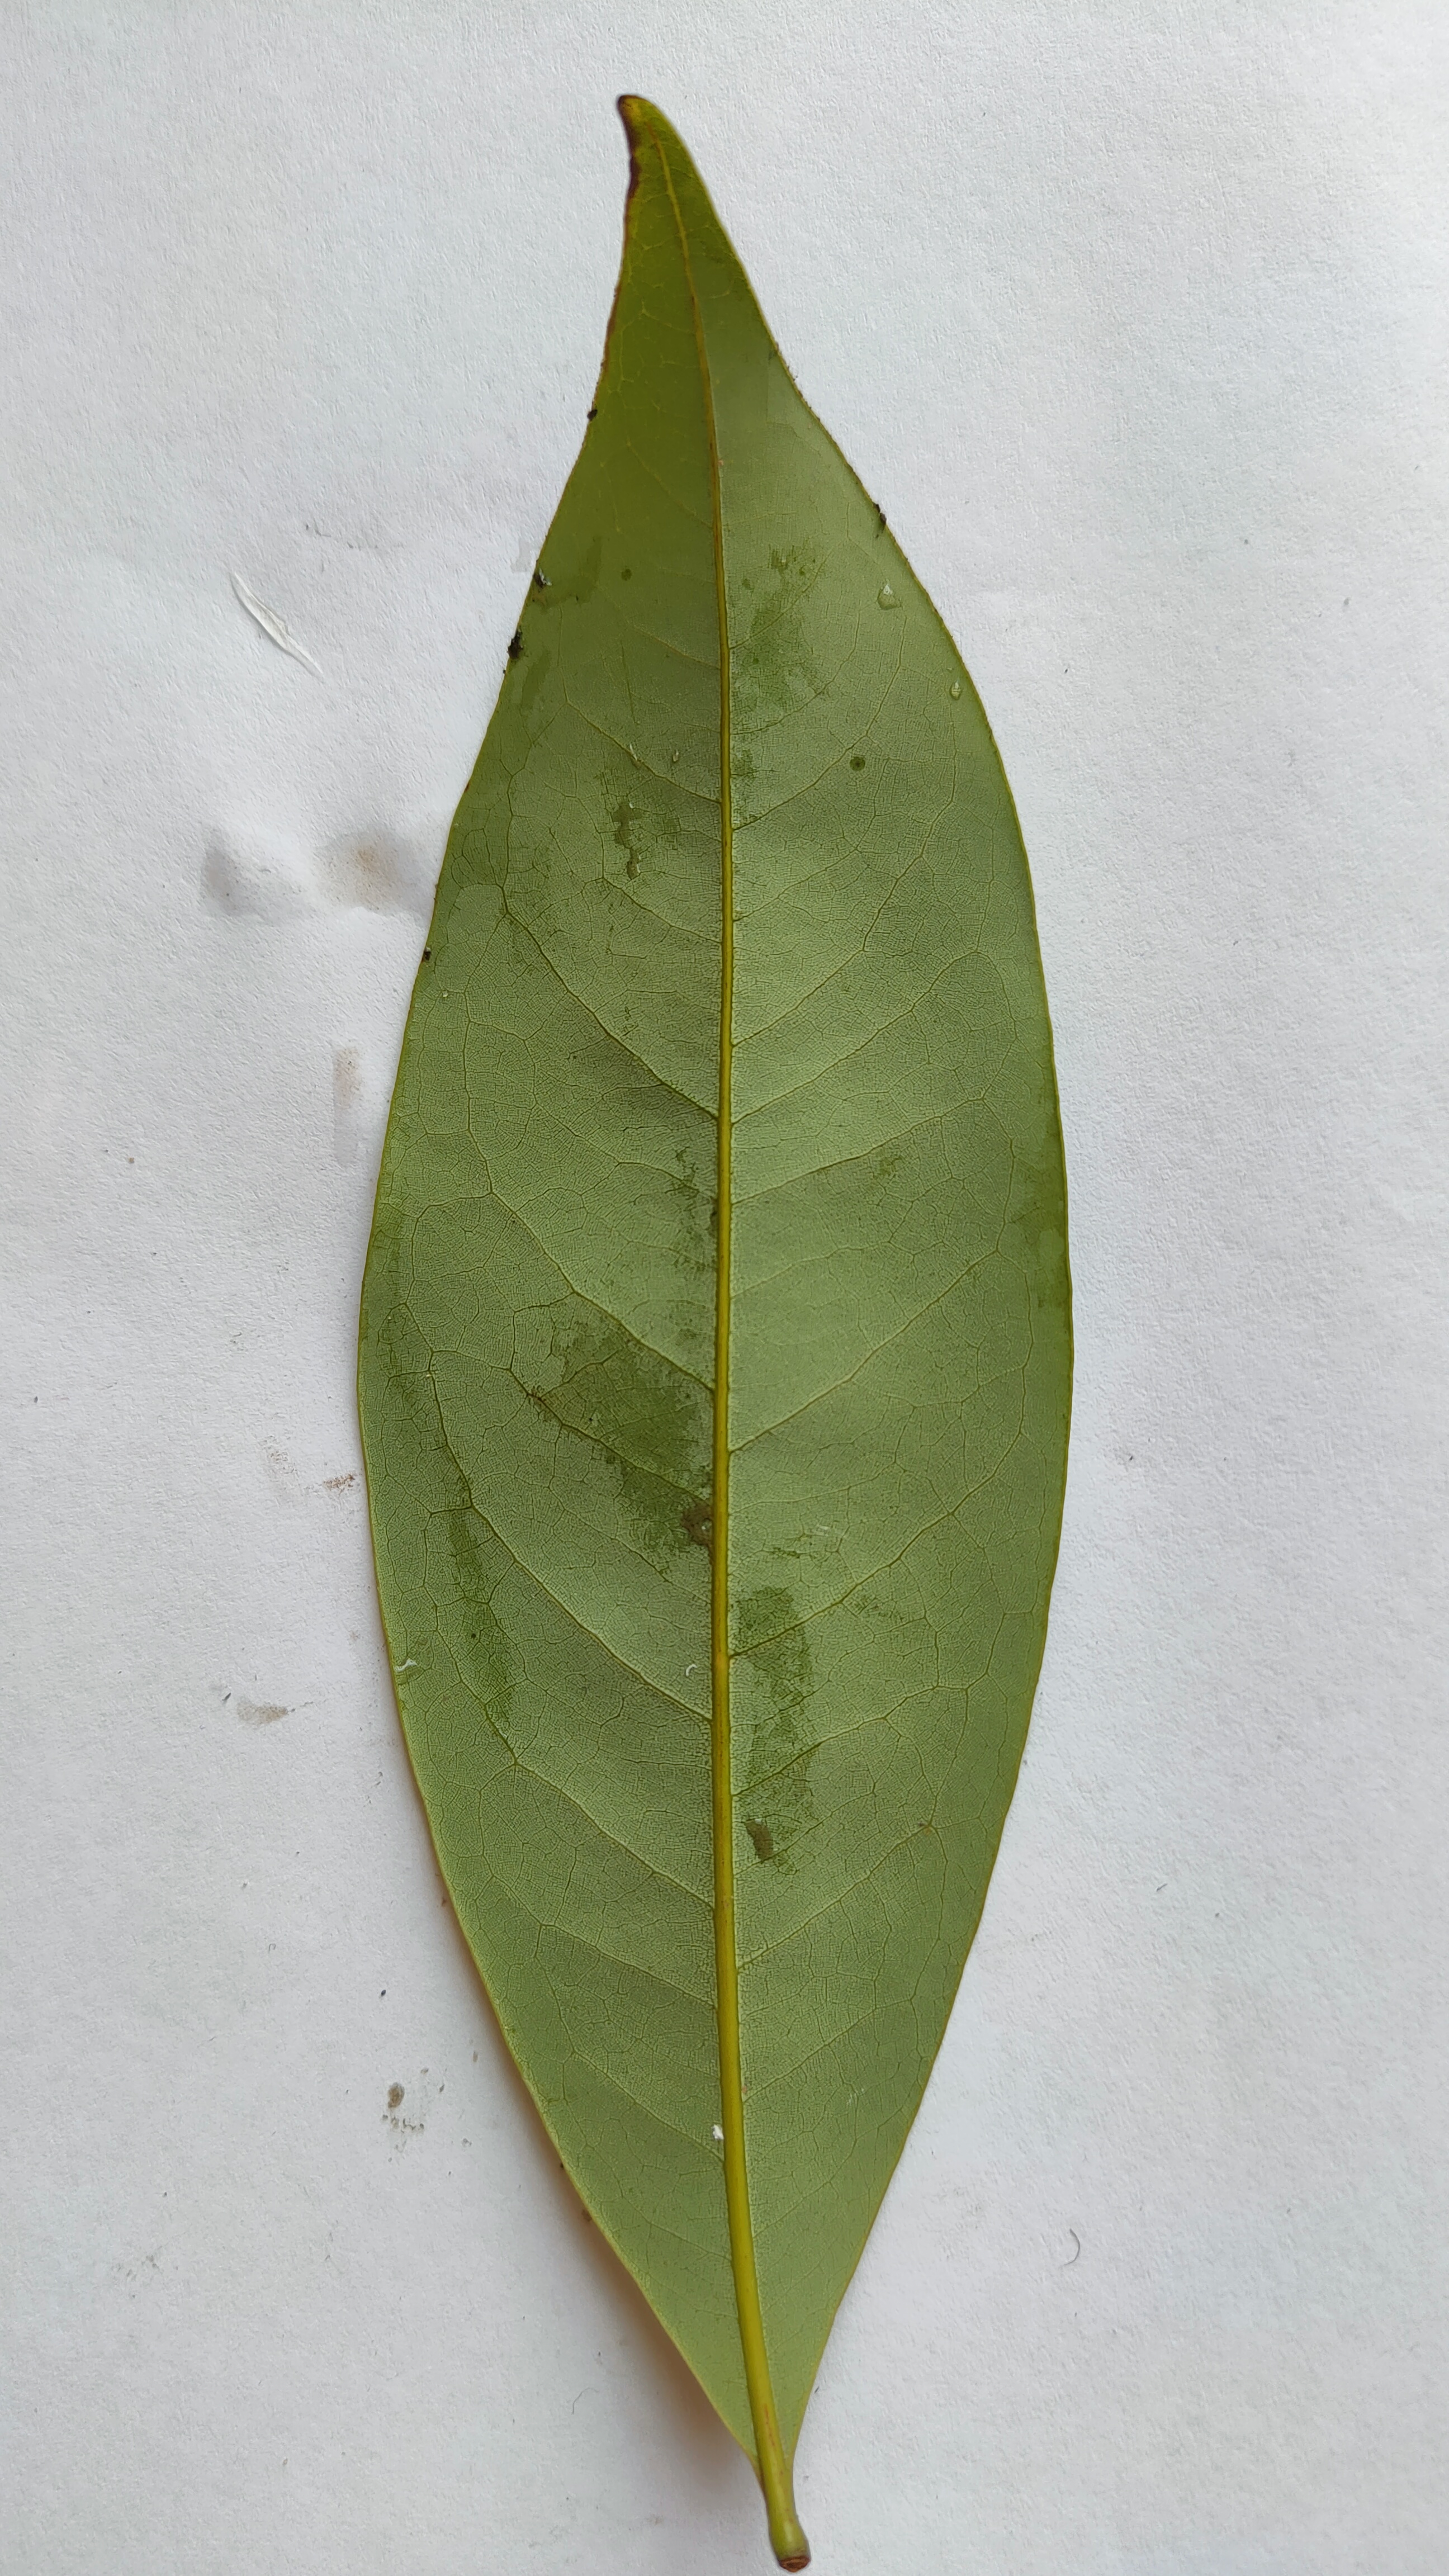
Leaf variety: Lychee